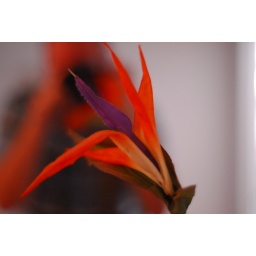
flower in front of mirror